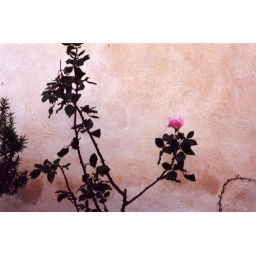
Single rose against a wall